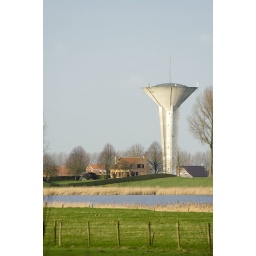
The water tower of Sint Jan in Eremo. It sits in a wonderfull landscape of kreeks and lots of wildlife.